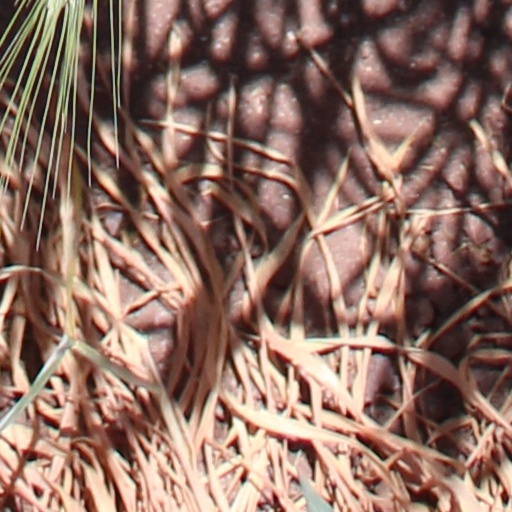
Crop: wheat